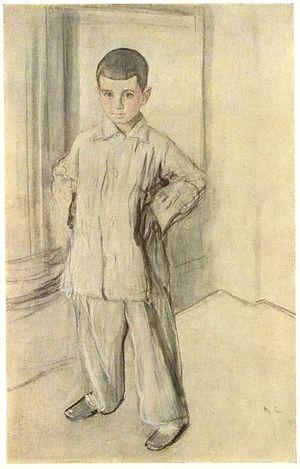
Cet article ne reprend que les tableaux pour lesquels une image est disponible dans la liste en langue russe Список портретов Валентина Серова, qui reprend l'ensemble des portraits réalisés par ce peintre russe.